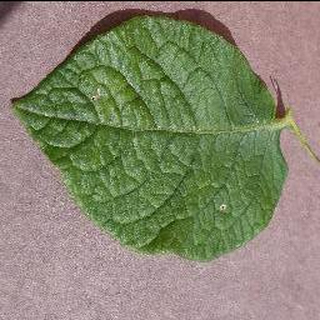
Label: healthy_potato